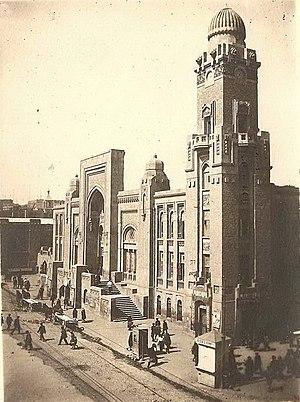
Bakou est la capitale de l'Azerbaïdjan. Elle se trouve dans l'est du pays, sur la rive sud de la péninsule d'Abşeron, au bord de la mer Caspienne. Son histoire débute au Iᵉʳ millénaire avant Jésus-Christ, mais les traces écrites les plus anciennes ne datent que du Vᵉ siècle.